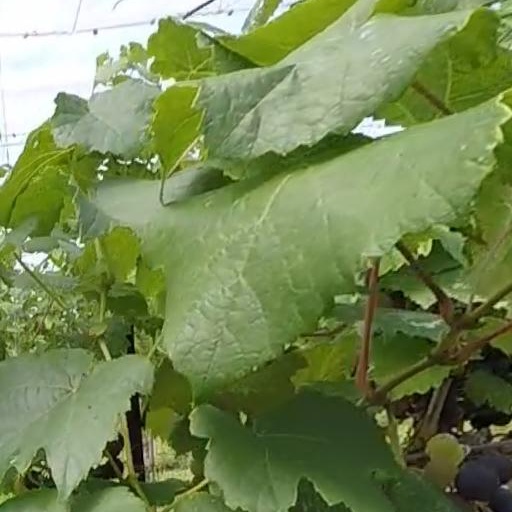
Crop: grape